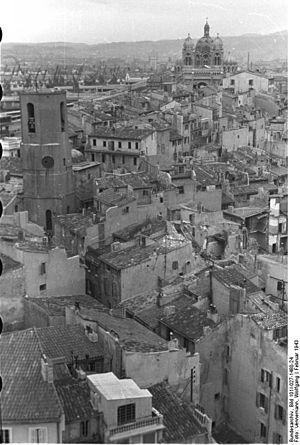
La rafle de Marseille s’est déroulée dans le Vieux-Port les 22, 23 et 24 janvier 1943. Accompagnés de la police nationale, dirigée par René Bousquet, les Allemands organisent alors une rafle de près de 6 000 personnes, 1 642 furent déportées, dont 782 Juifs, ainsi que l’expulsion globale d’un quartier, avant destruction. De plus, environ 20 000 personnes sont évacuées de leur logement Le général SS Carl Oberg, responsable de la police allemande en France, fait le voyage depuis Paris, et transmet à Bousquet les consignes venant de Heinrich Himmler.